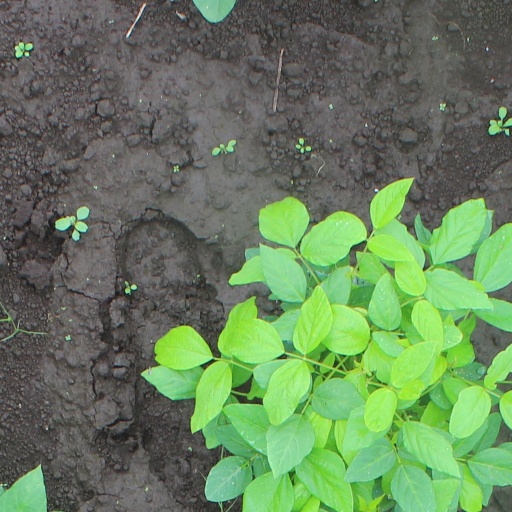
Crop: soybean